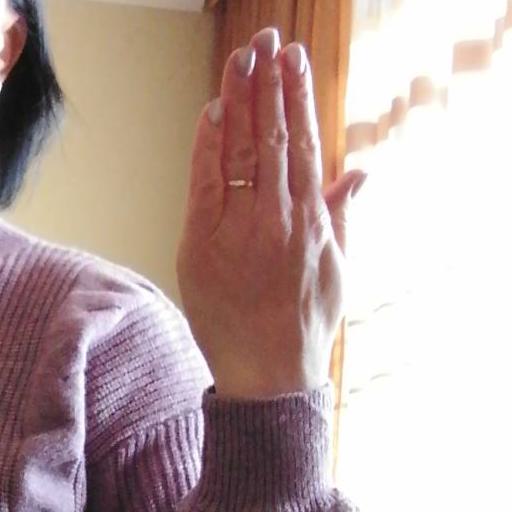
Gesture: stop_inverted